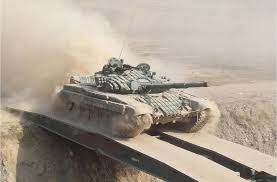
Label: T-90